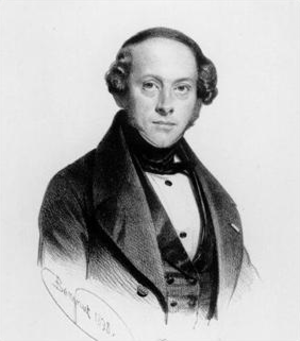
Portrait d'Édouard Mercier, ministre des Finances de Belgique
Édouard Joseph Mercier est un homme politique belge de tendance libérale. Il est l'oncle du cardinal Mercier. Il fut ministre des Finances. Il est nommé ministre d'État en 1845.